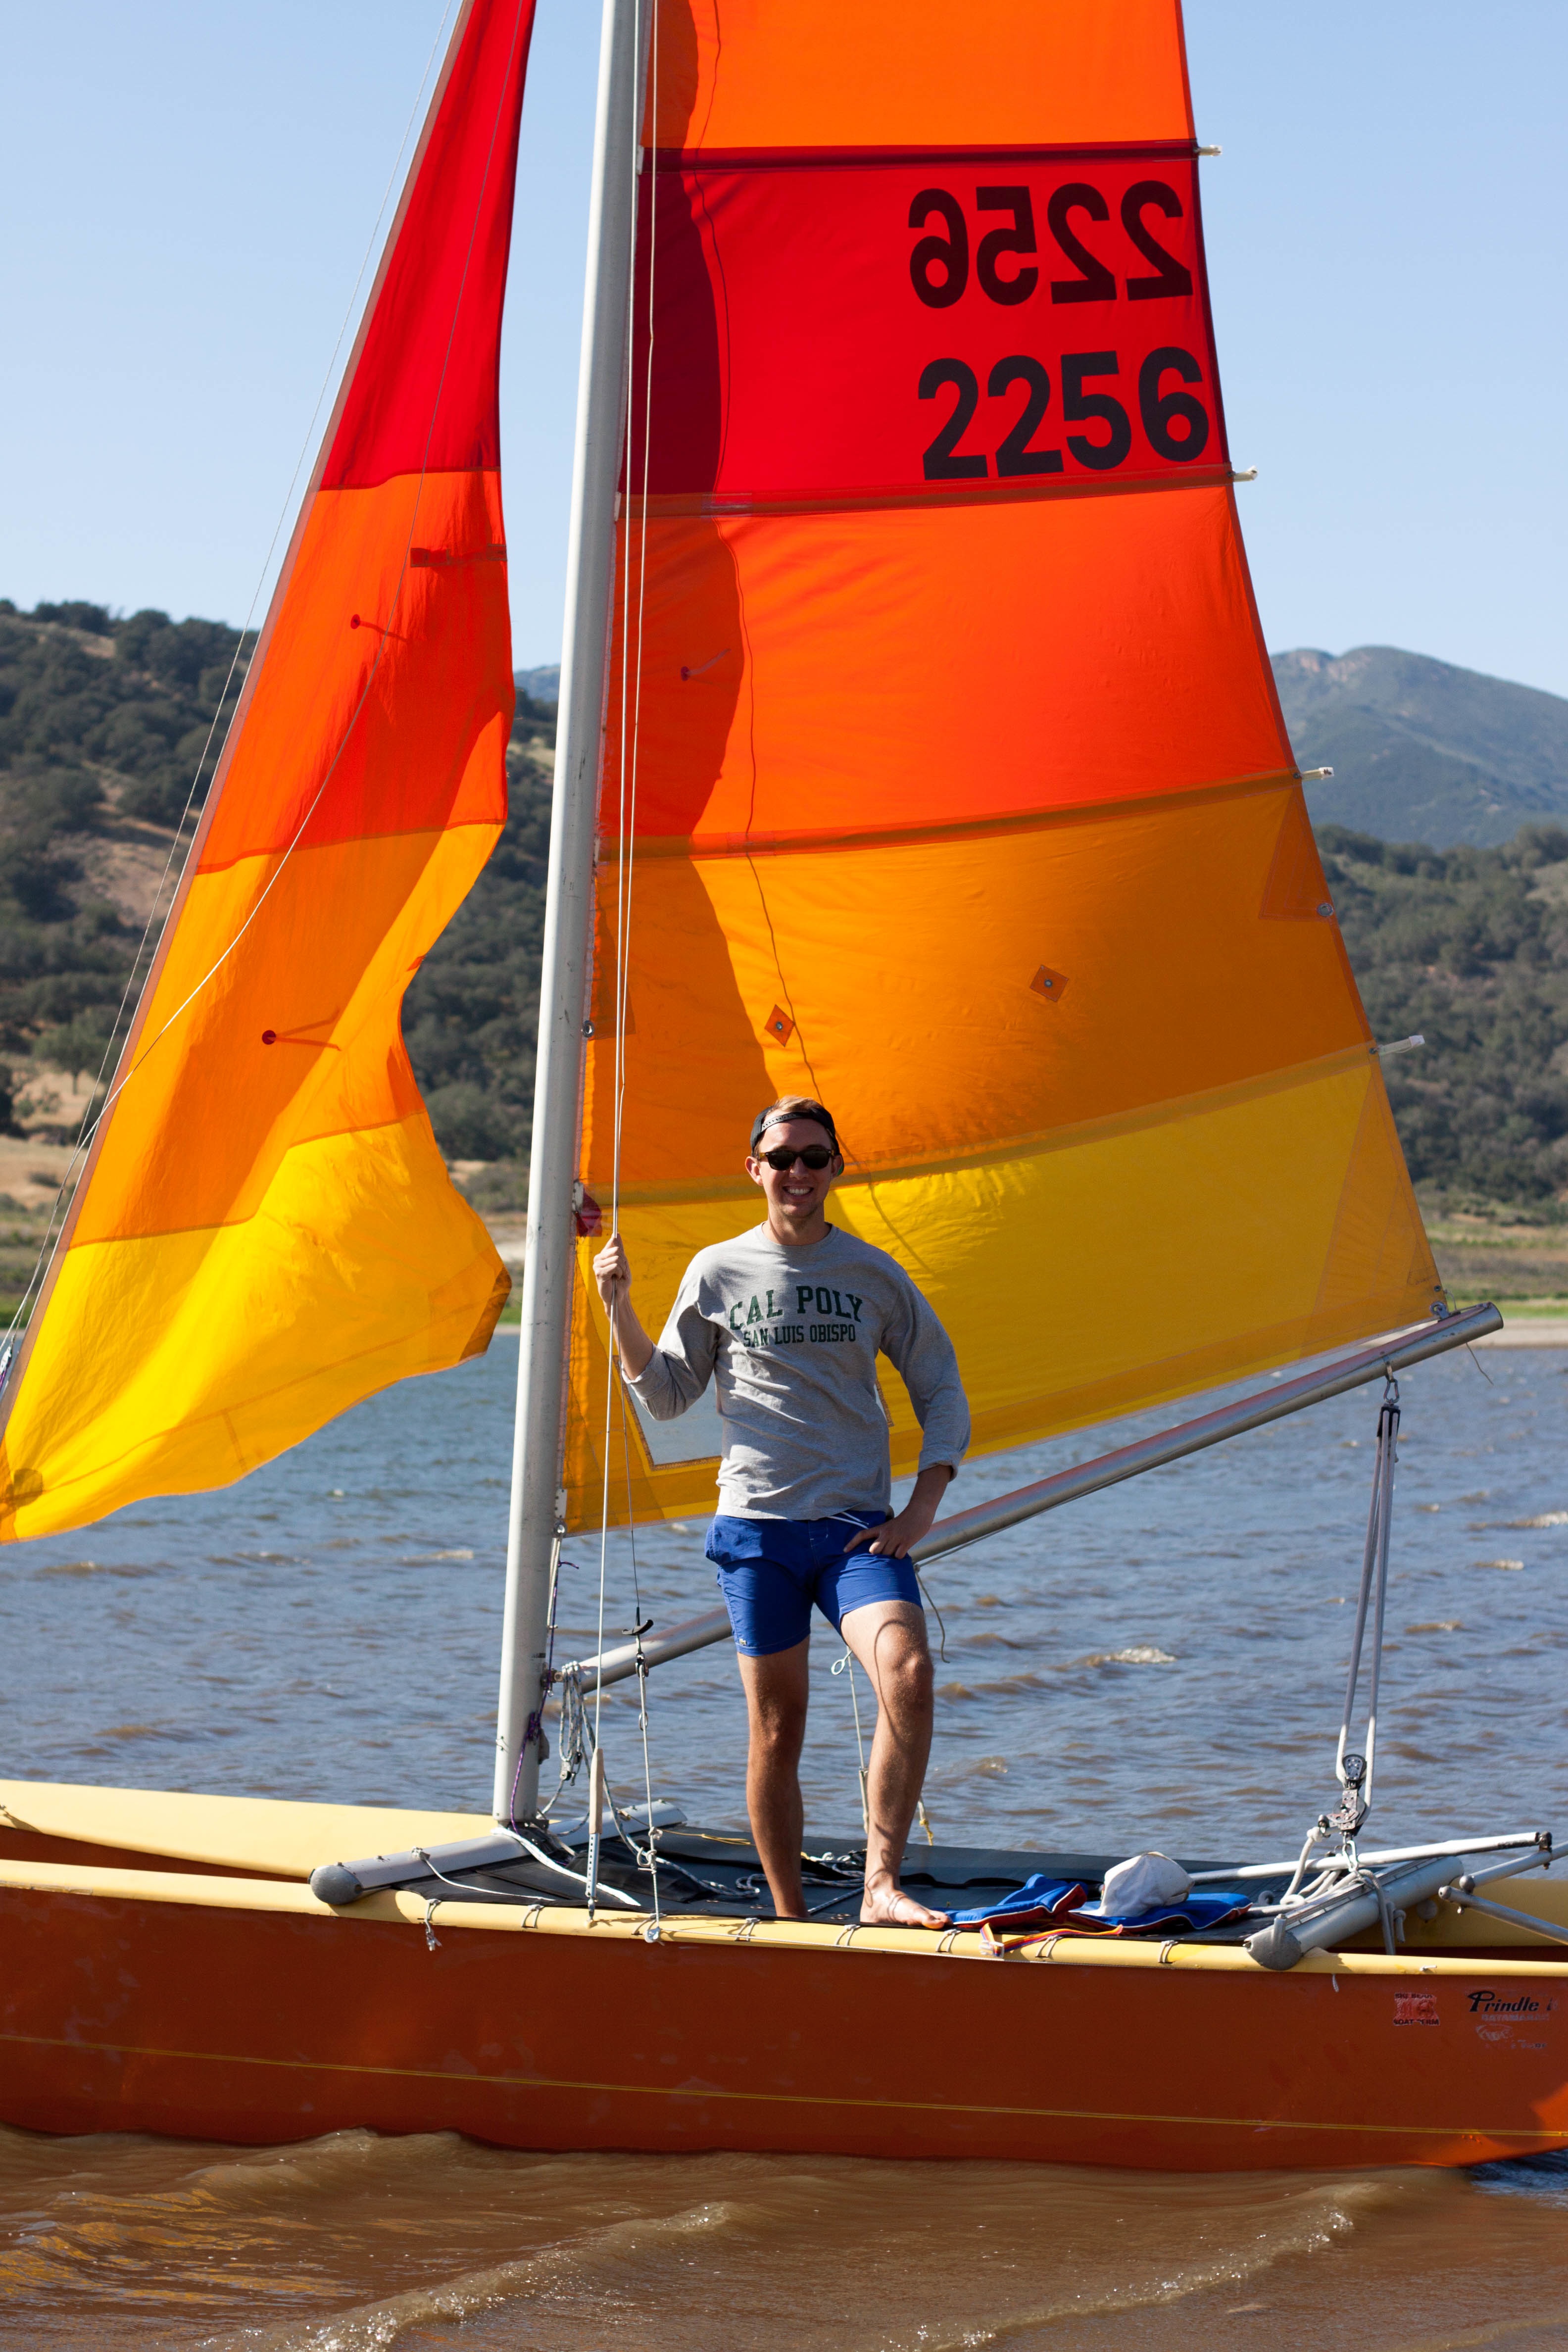
sailing, sail, sailboat, dinghy sailing, boat, vehicle, sailing ship, sports, keelboat, watercraft, dinghy, ship, mast, sailboat racing, sea, lugger, yacht racing, proa